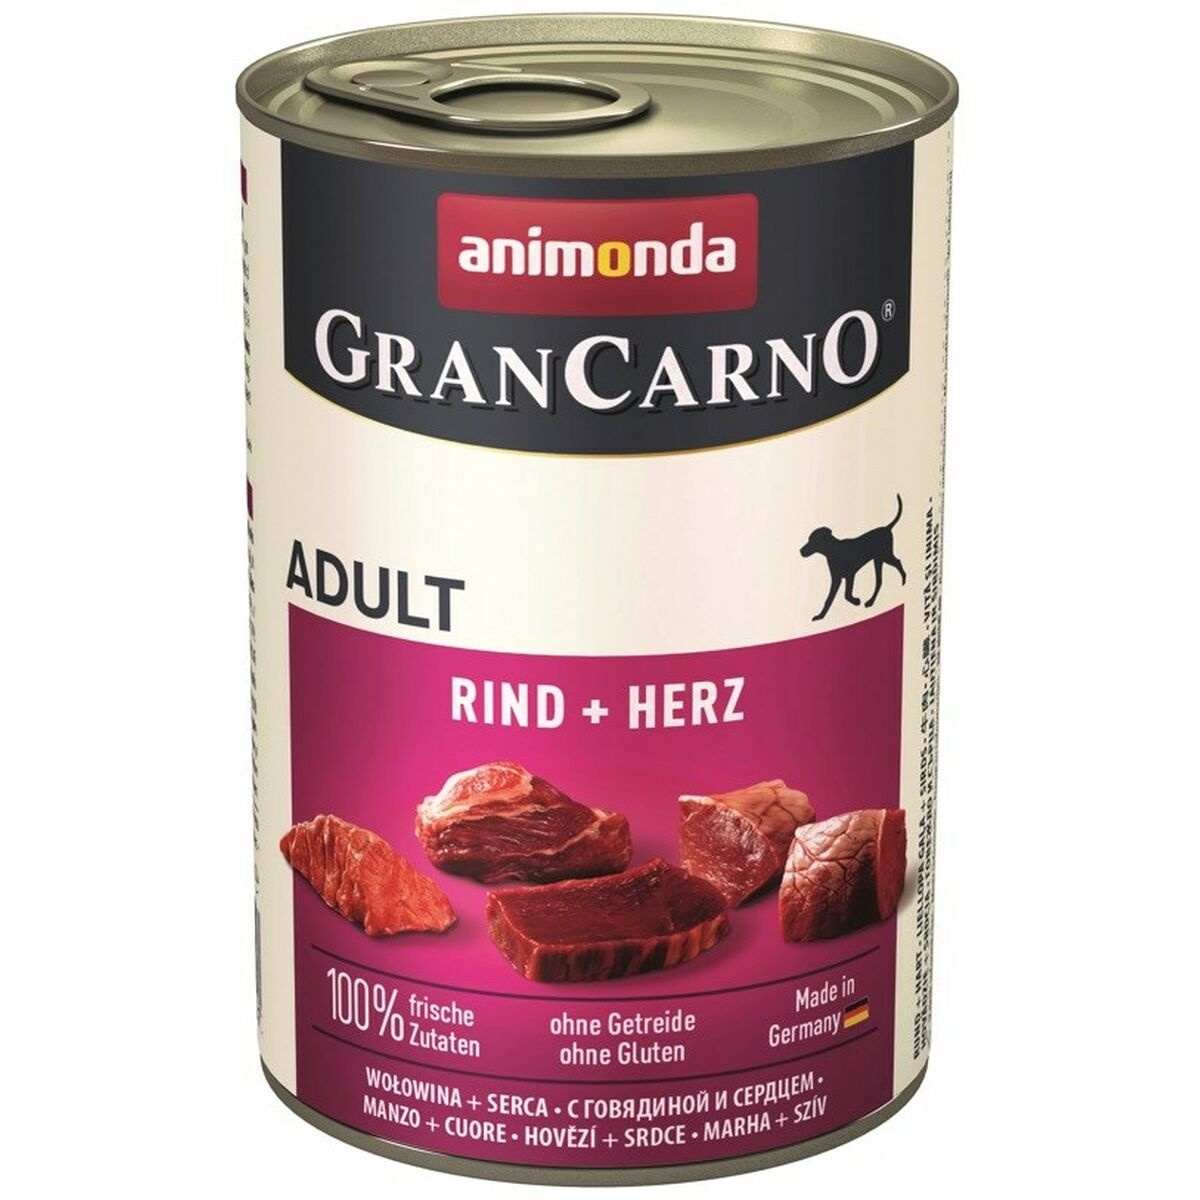
Hrană umedă Animonda GranCarno Original Vițel 400 g
Dacă sunteți în căutare de articole noi în vogă pe piață, vă prezentăm Hrană umedă Animonda GranCarno Original Vițel 400 g ! Vârstă recomandată: Adult Gust: Vițel Informații importante: Fără zahăr Fără soia Ingrediente: Vitamina E Vitamina D3 Umezeală: 78% Mangan: 1,5 MG Iod: 0,2 ΜG Capacitate: 400 g
Brand: Animonda
Category: Food, Beverages & Tobacco > Food Items > Fruits & Vegetables > Fresh & Frozen Fruits > Cherimoyas